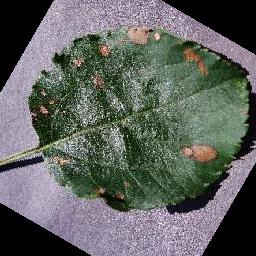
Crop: apple
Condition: black_rot